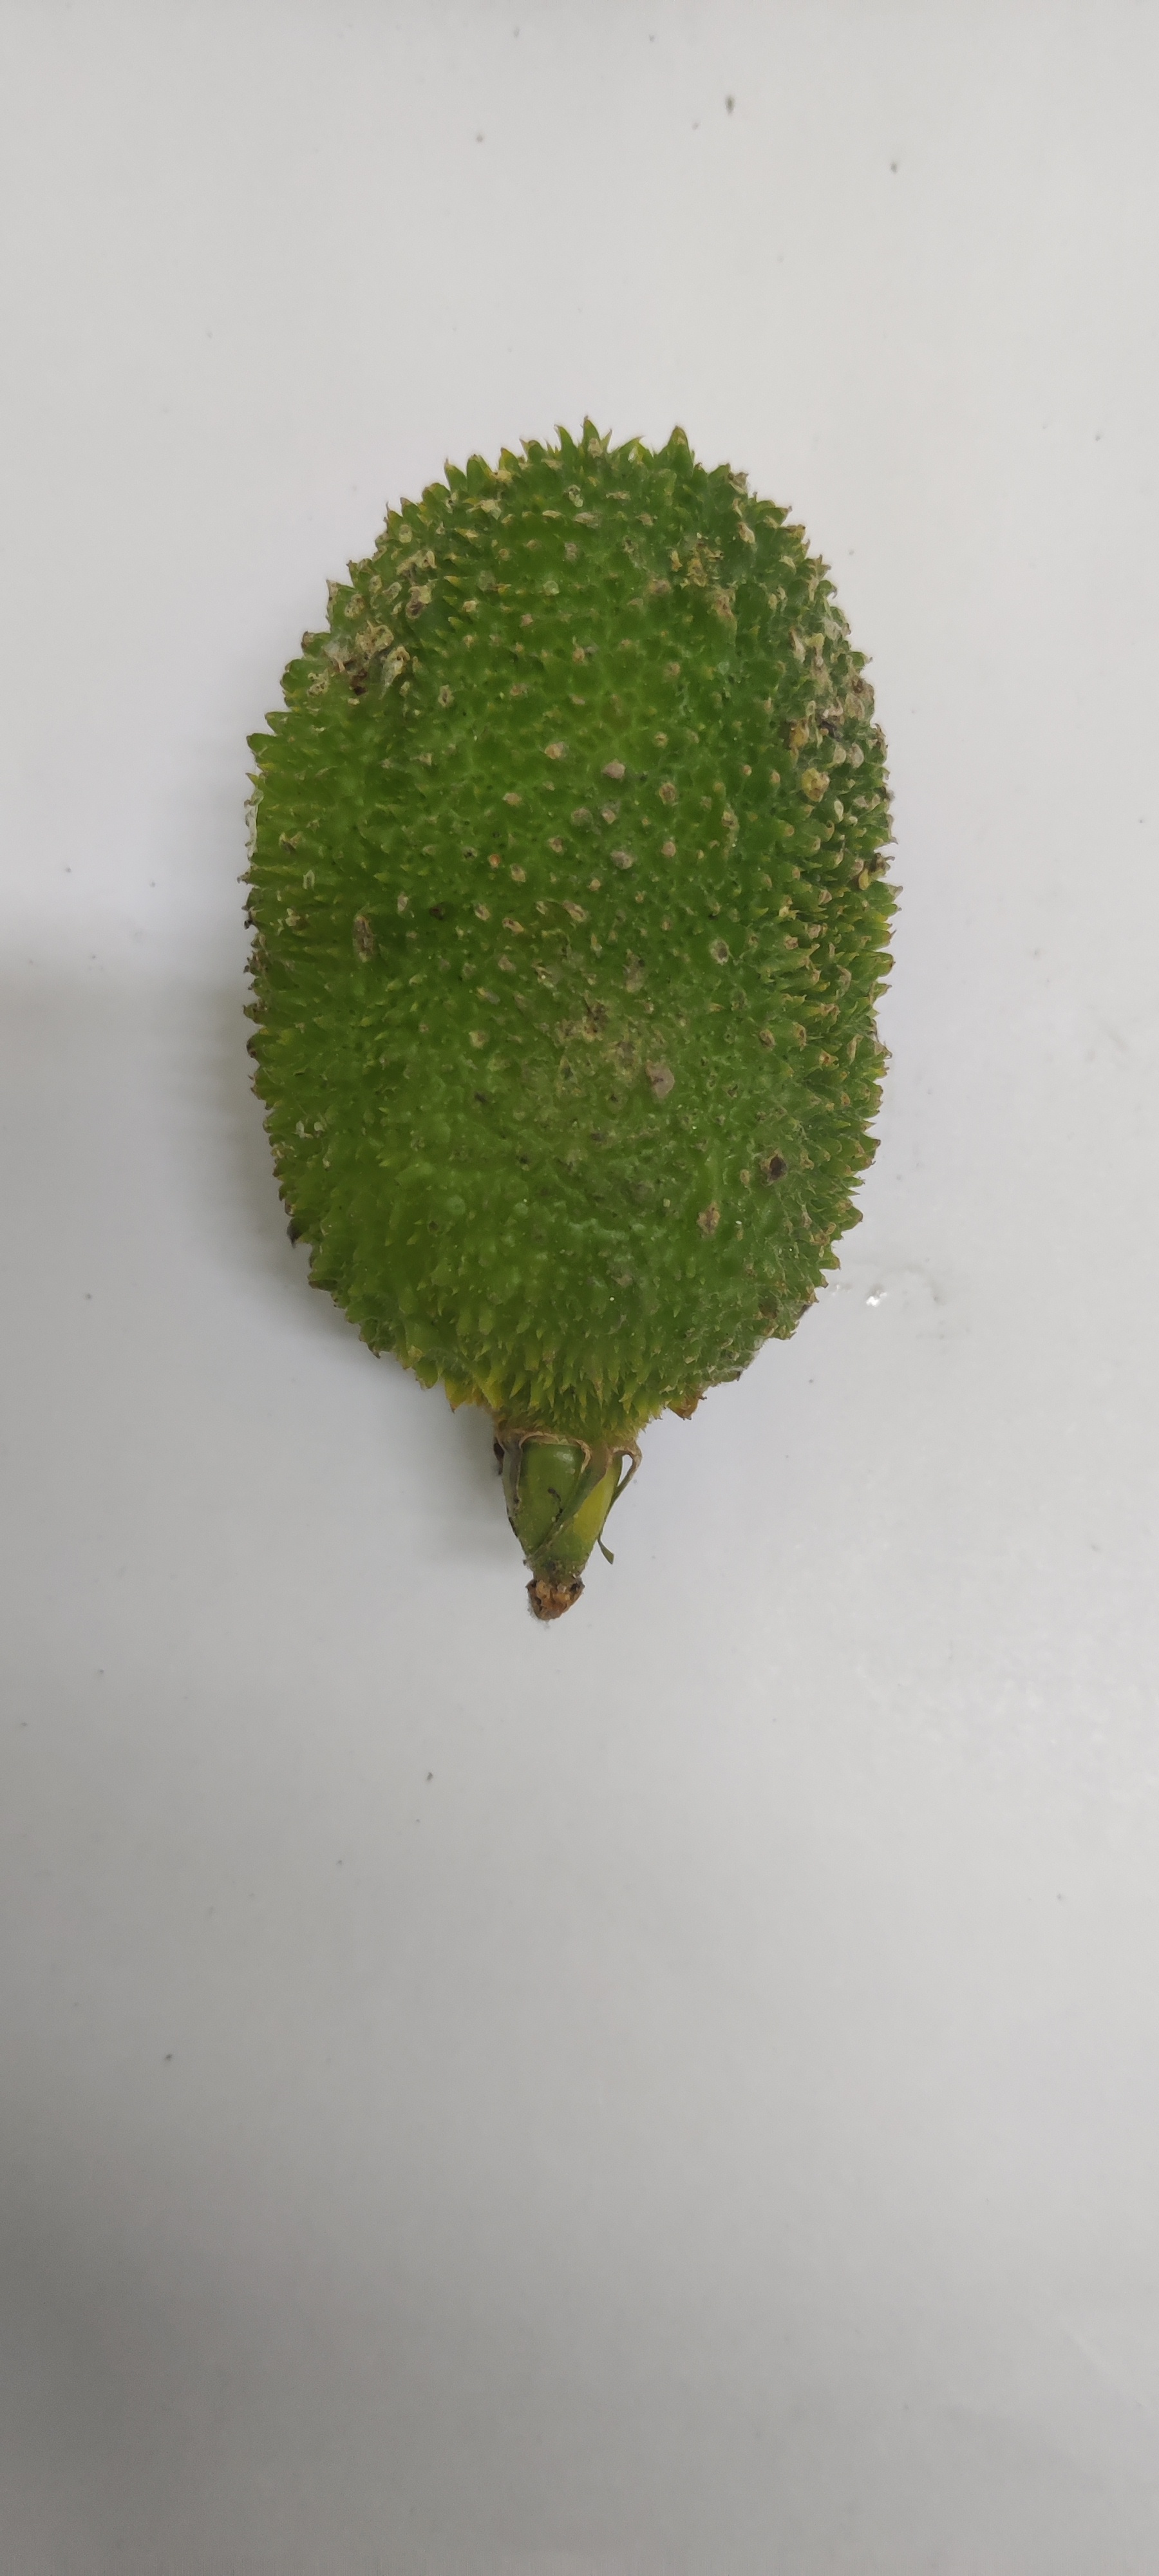
Crop: Spiny Gourd
Condition: Severely Damaged